Edward Snowden

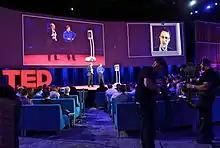
Snowden addressing a TED conference from Russia via telepresence robot

Surveys conducted by news outlets and professional polling organizations found that American public opinion was divided on Snowden's disclosures and that those polled in Canada and Europe were more supportive of Snowden than respondents in the U.S., although more Americans have grown more supportive of Snowden's disclosure. In Germany, Italy, France, the Netherlands, and Spain, more than 80% of people familiar with Snowden view him positively.